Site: brandenburg
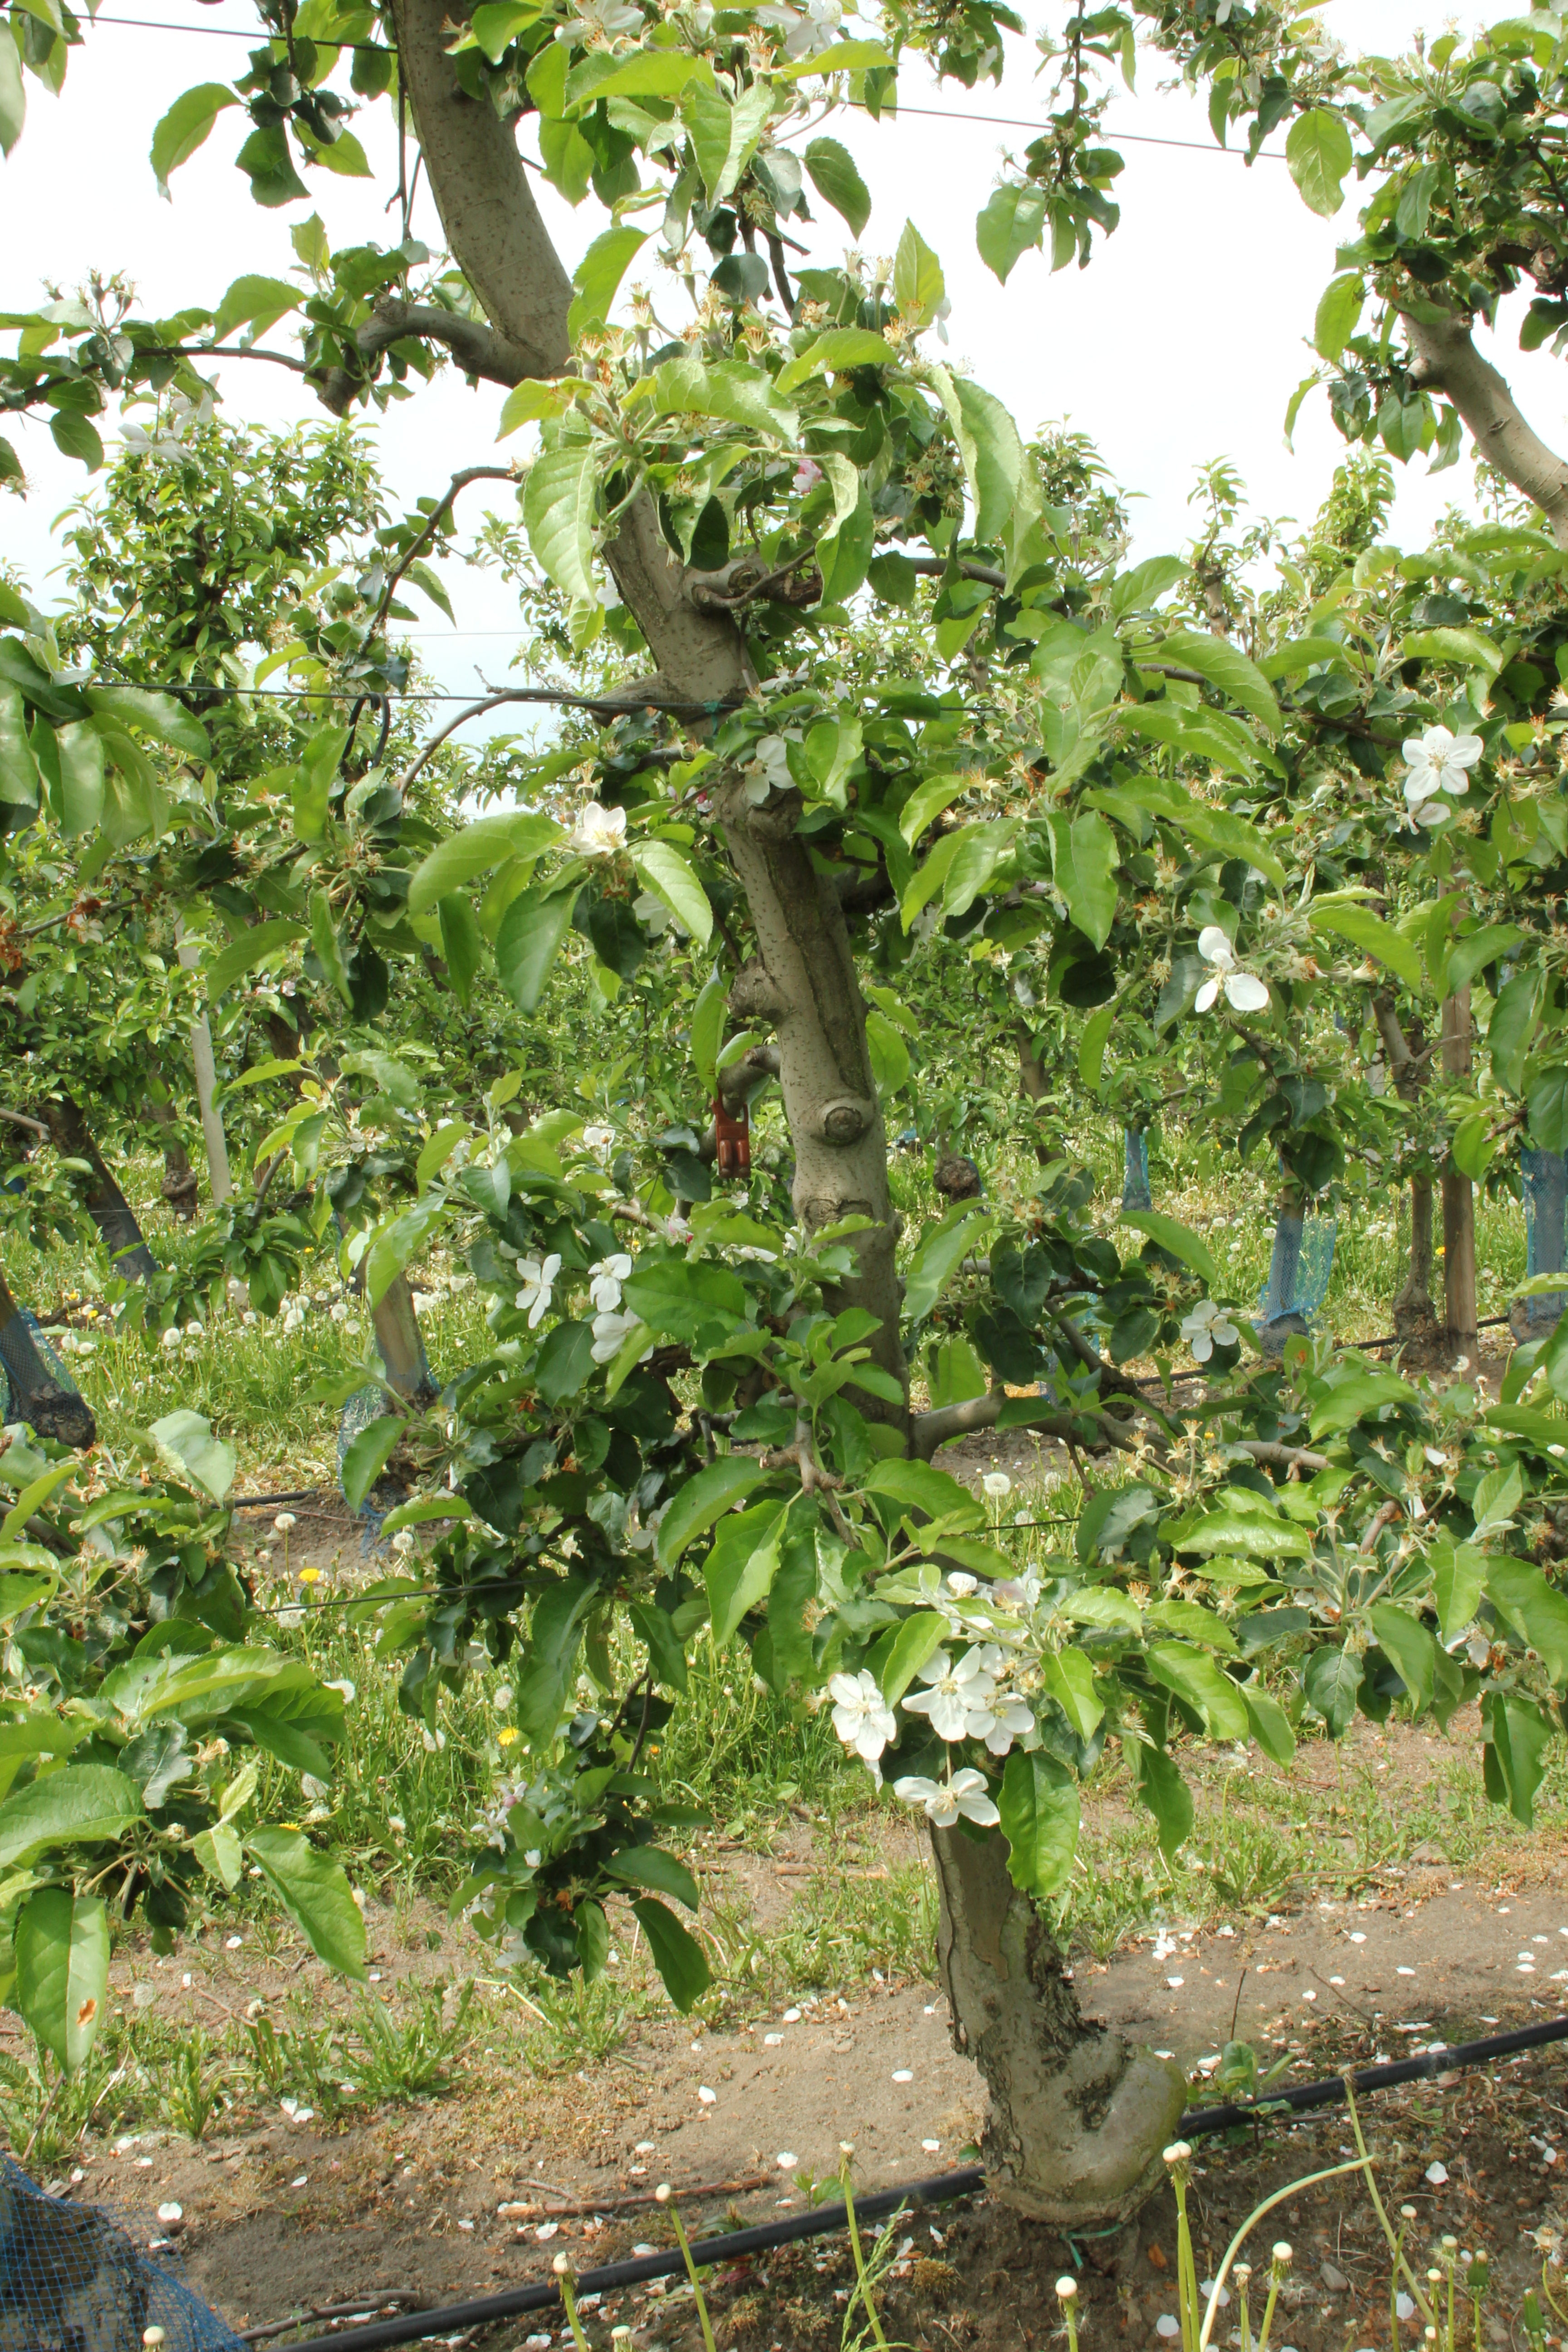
Growth stage (BBCH 67): Flowering